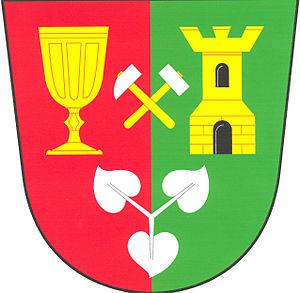
Bělá est une commune du district de Havlíčkův Brod, dans la région de Vysočina, en République tchèque. Sa population s'élevait à 220 habitants en 2019.